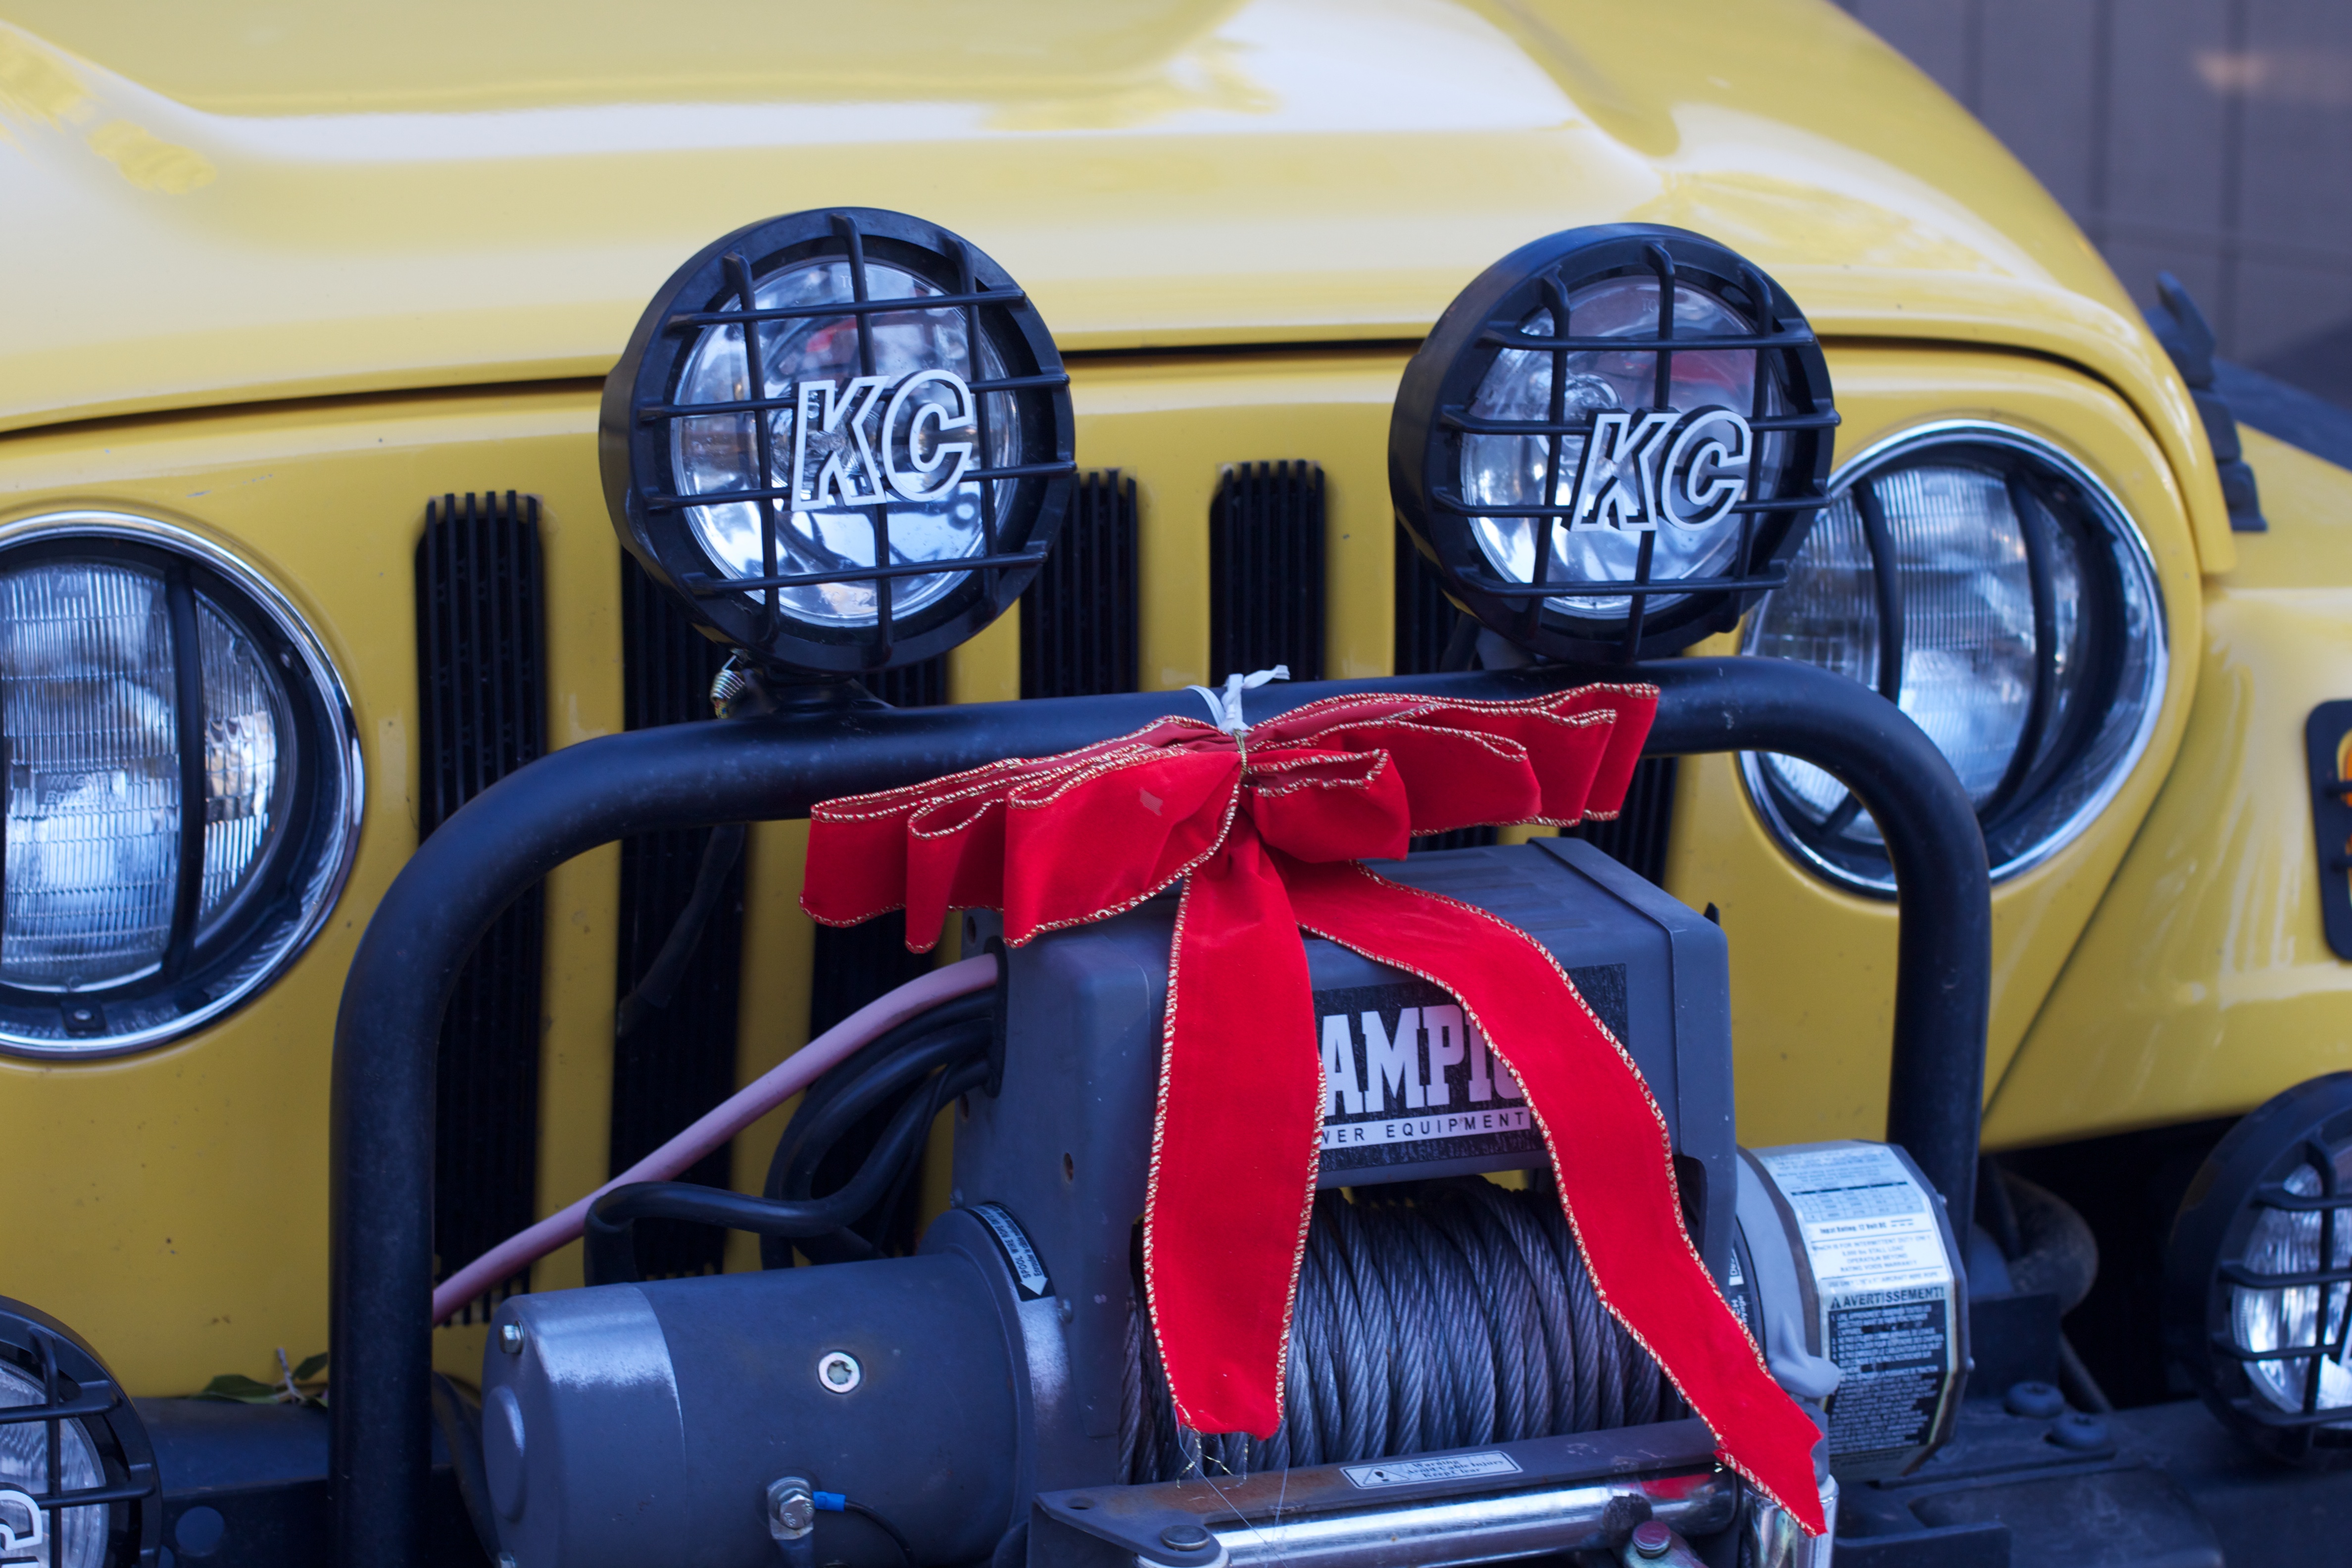
car, vehicle, motor vehicle, land vehicle, automobile make